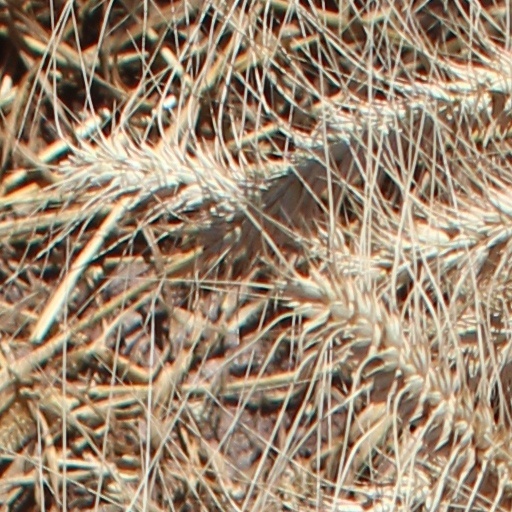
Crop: wheat